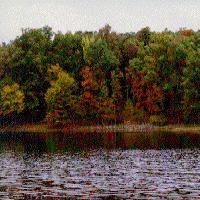
Weather: cloudy or overcast